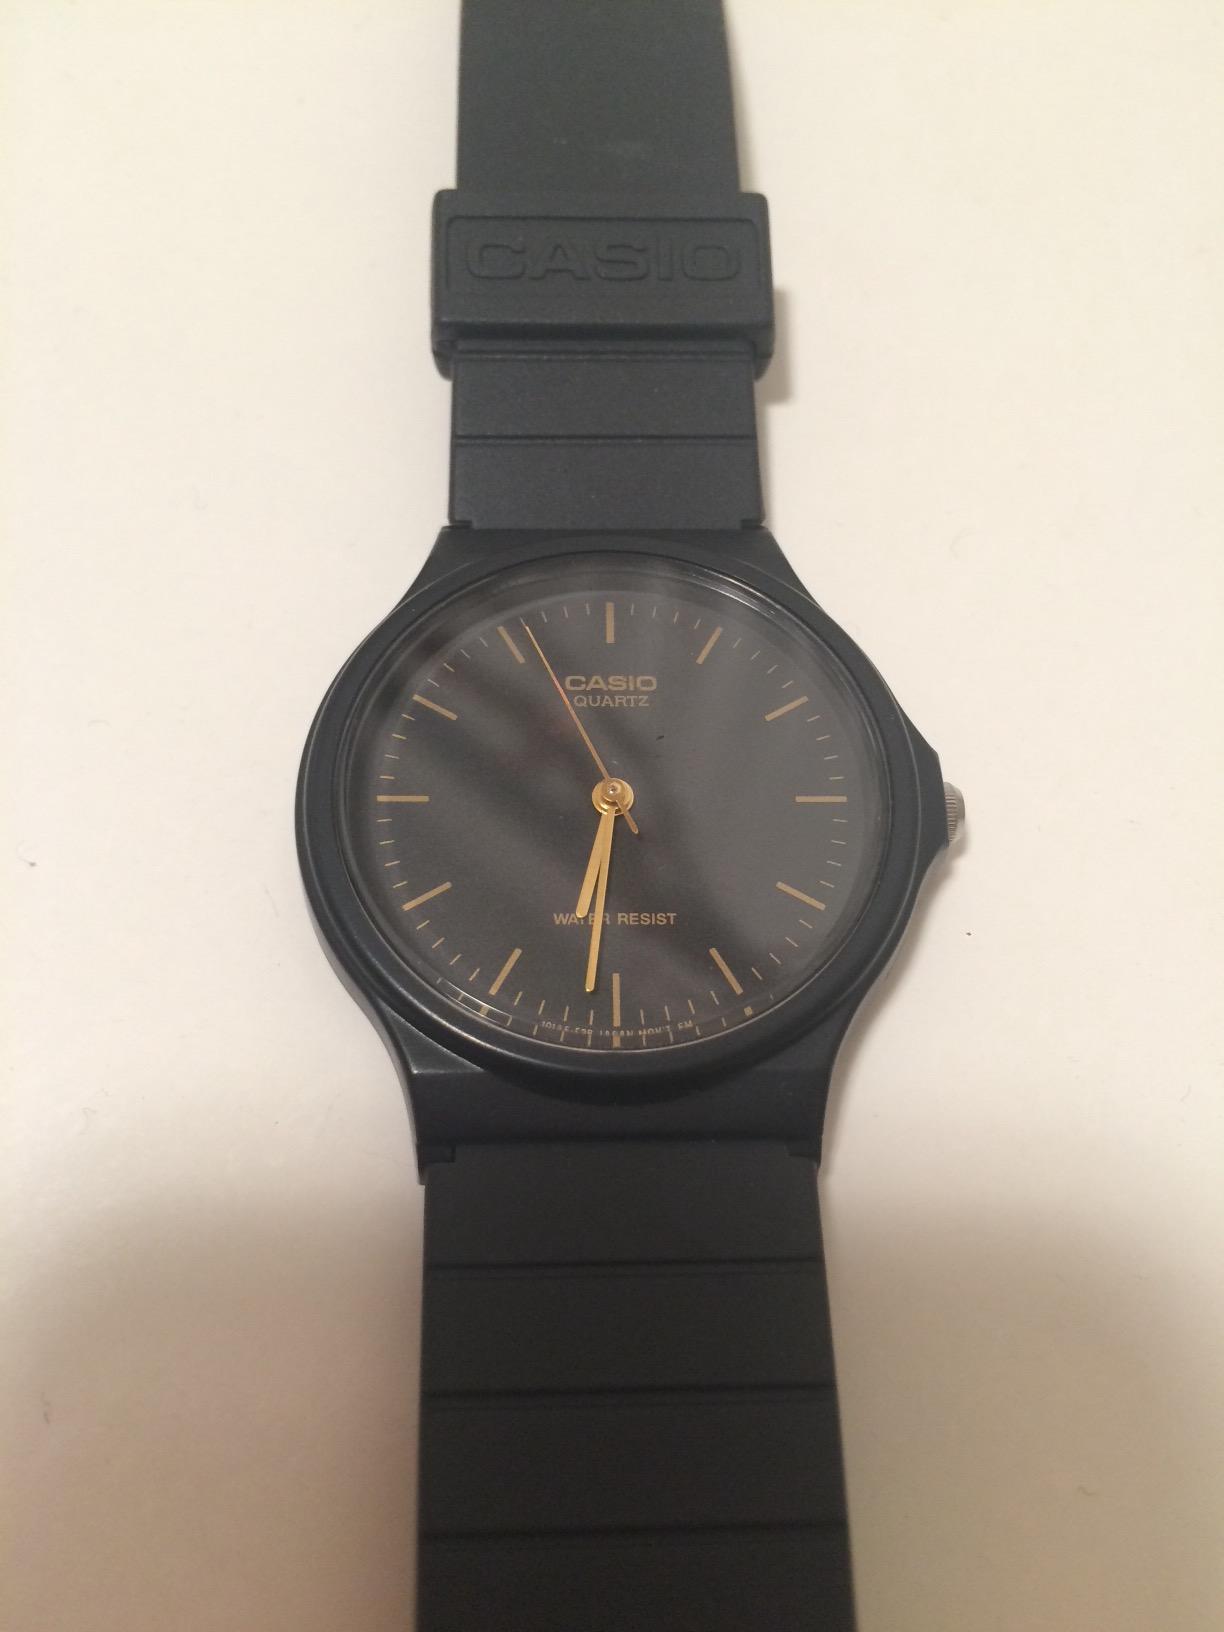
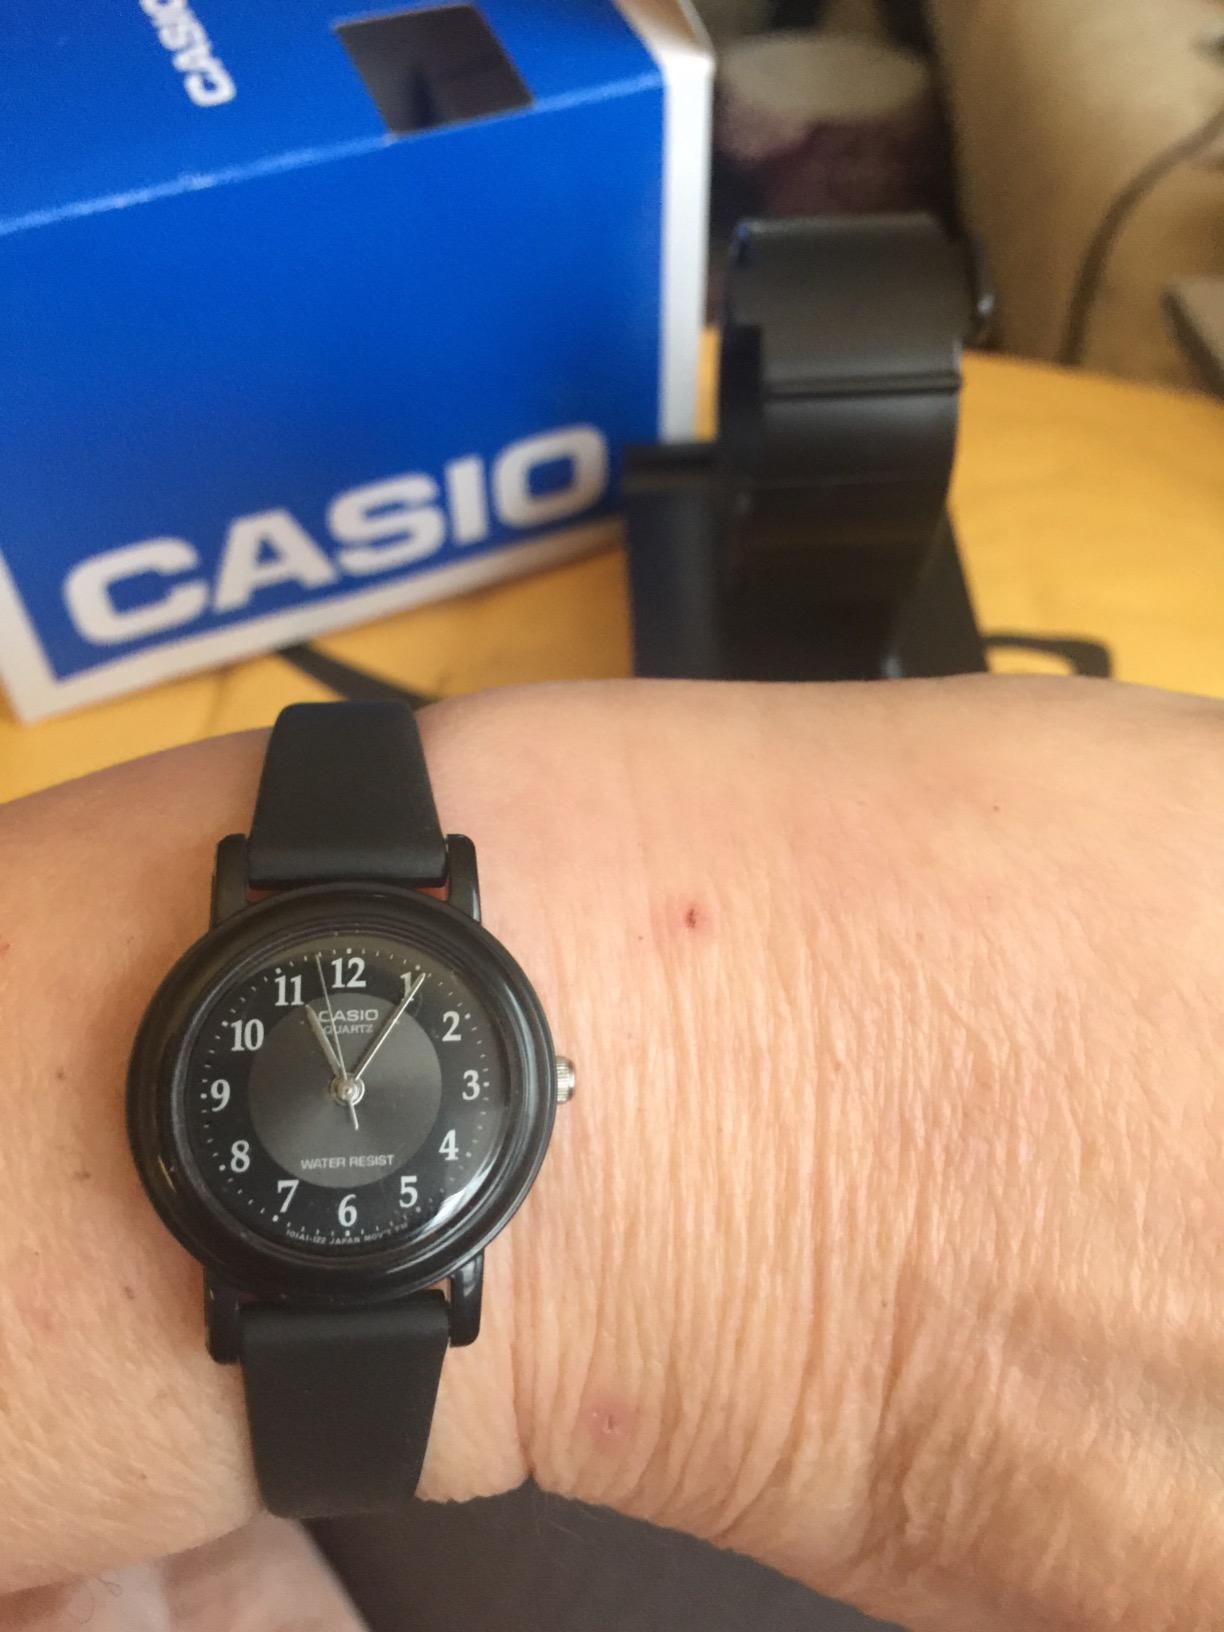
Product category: accessories_watch
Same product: no